Merycoidodontoidea

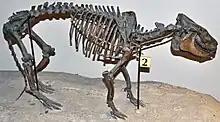
"Diplobunops" skeleton

Merycoidodontoidea is divided into two families: the Merycoidodontidae (originally known as Oreodontidae) which contains all of the derived taxa, and the Agriochoeridae, which contains the smaller and more basal taxa. Together they form the now-extinct suborder Oreodonta. Oreodonts may have been distantly related to pigs, hippopotamuses, and the pig-like peccaries. Indeed, some scholars place Merycoidodontidae within the pig-related suborder Suina (Suiformes). Other scholars place oreodonts closer to camels in the suborder Tylopoda. Still, other experts put the oreodonts together with the short-lived cainotheres in the taxonomic suborder Ancodonta comprising these two groups of extinct ancodonts. All scholars agree, however, that the oreodont was an early form of even-toed ungulate, belonging to the order Artiodactyla. Today, most evidence points towards the oreodonts being tylopods, along with camels, xiphodonts, and protoceratids.